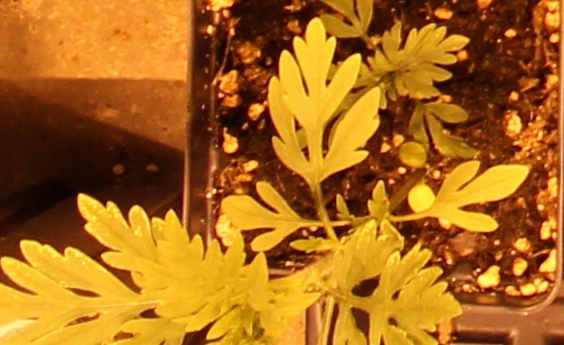
Label: Ragweed